J. Ross Robertson Cup

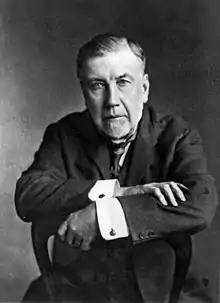
Black and white photo of Robertson sitting with arms folded

The J. Ross Robertson Cup was donated by John Ross Robertson on November 19, 1910, to be awarded annually to the champion of the junior ice hockey division in the Ontario Hockey Association (OHA). Robertson served as president of the OHA from 1899 to 1905, had founded the "Toronto Evening Telegram" in 1876, helped establish The Hospital for Sick Children, and was a member of the House of Commons of Canada for Toronto East. He was against professionalism in sports, and felt that "sport should be pursued for its own sake, for when professionalism begins, true sport ends".